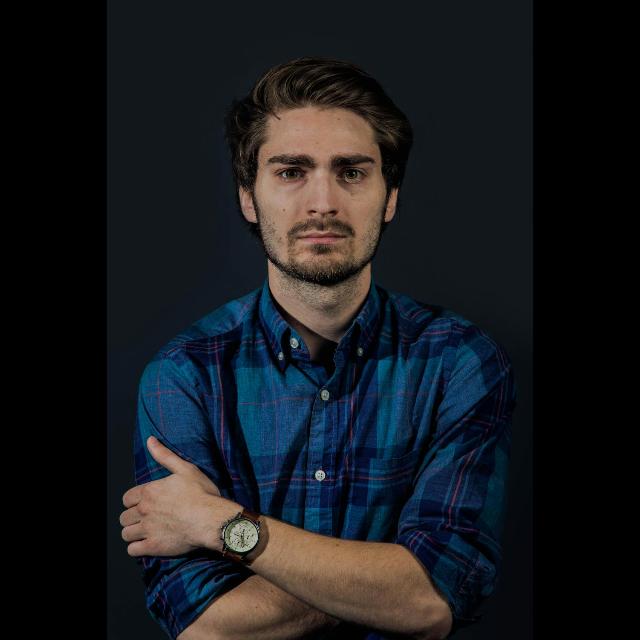
Portrait style: Real Portrait